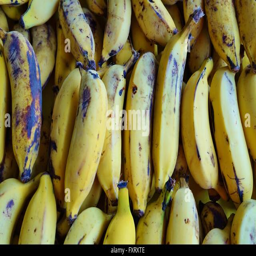
small bananas at a fruit stand